Weetangera, Australian Capital Territory

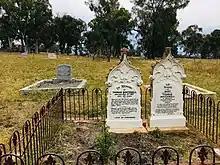
Southwell family graves, late 1800s, Weetangera Cemetery

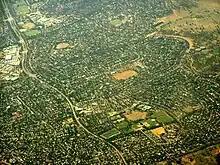
Weetangera is in the centre of this aerial photo.

Silurian age green grey rhyodacite of the Walker Volcanics underlie the whole suburb.